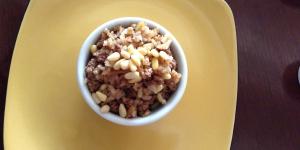
arroz con carne y pinones